A Clinical Lesson at the Salpêtrière

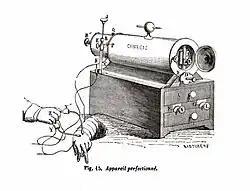
Electrotherapeutic device invented by Charcot's teacher, Guillaume Duchenne (1806–1875)

Morloch (2007, p. 133), from his study of the actual painting, remarks on the striking and dramatic coincidence that, "in 1878 Richer reproduced the pose in [his] drawing from a photograph ... [and] now, 1887 ... the hysteric is reproducing in life the pose from the drawing."